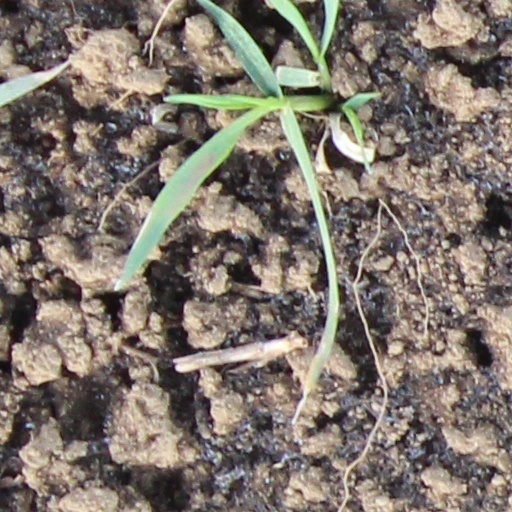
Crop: wheat